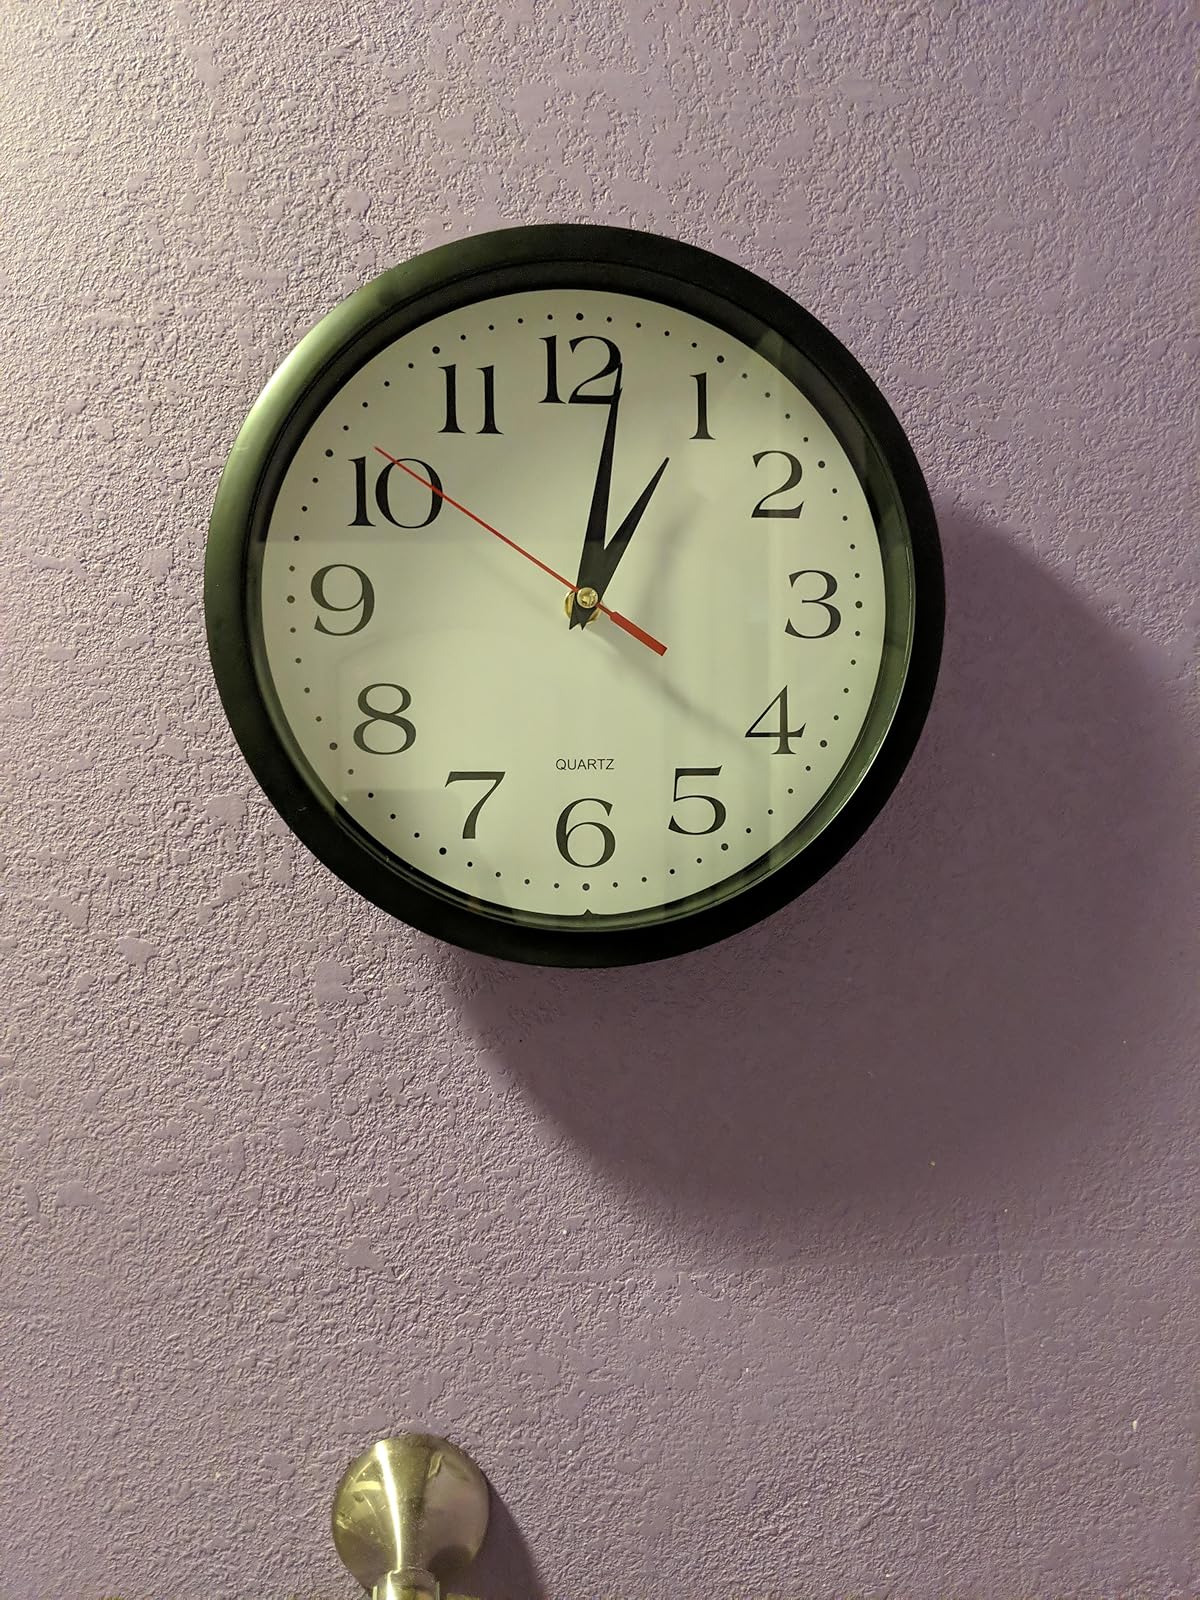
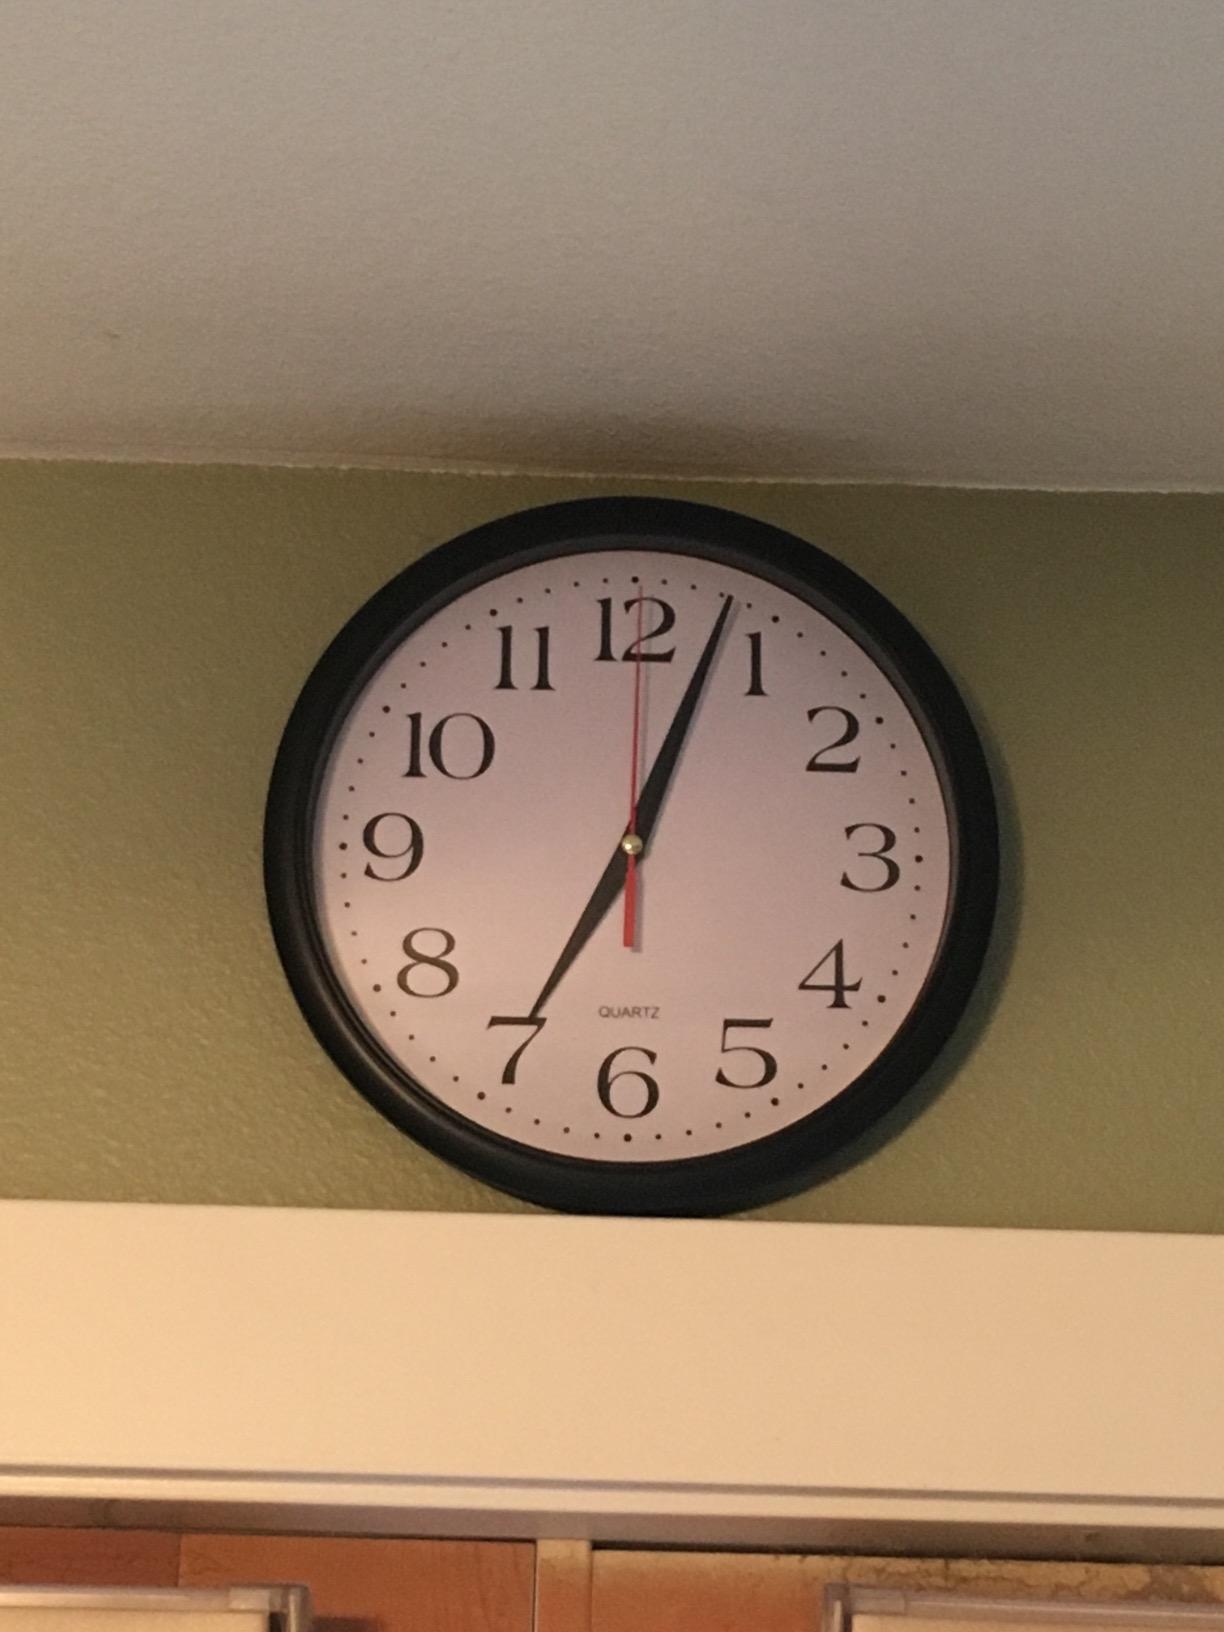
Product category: clock
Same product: yes